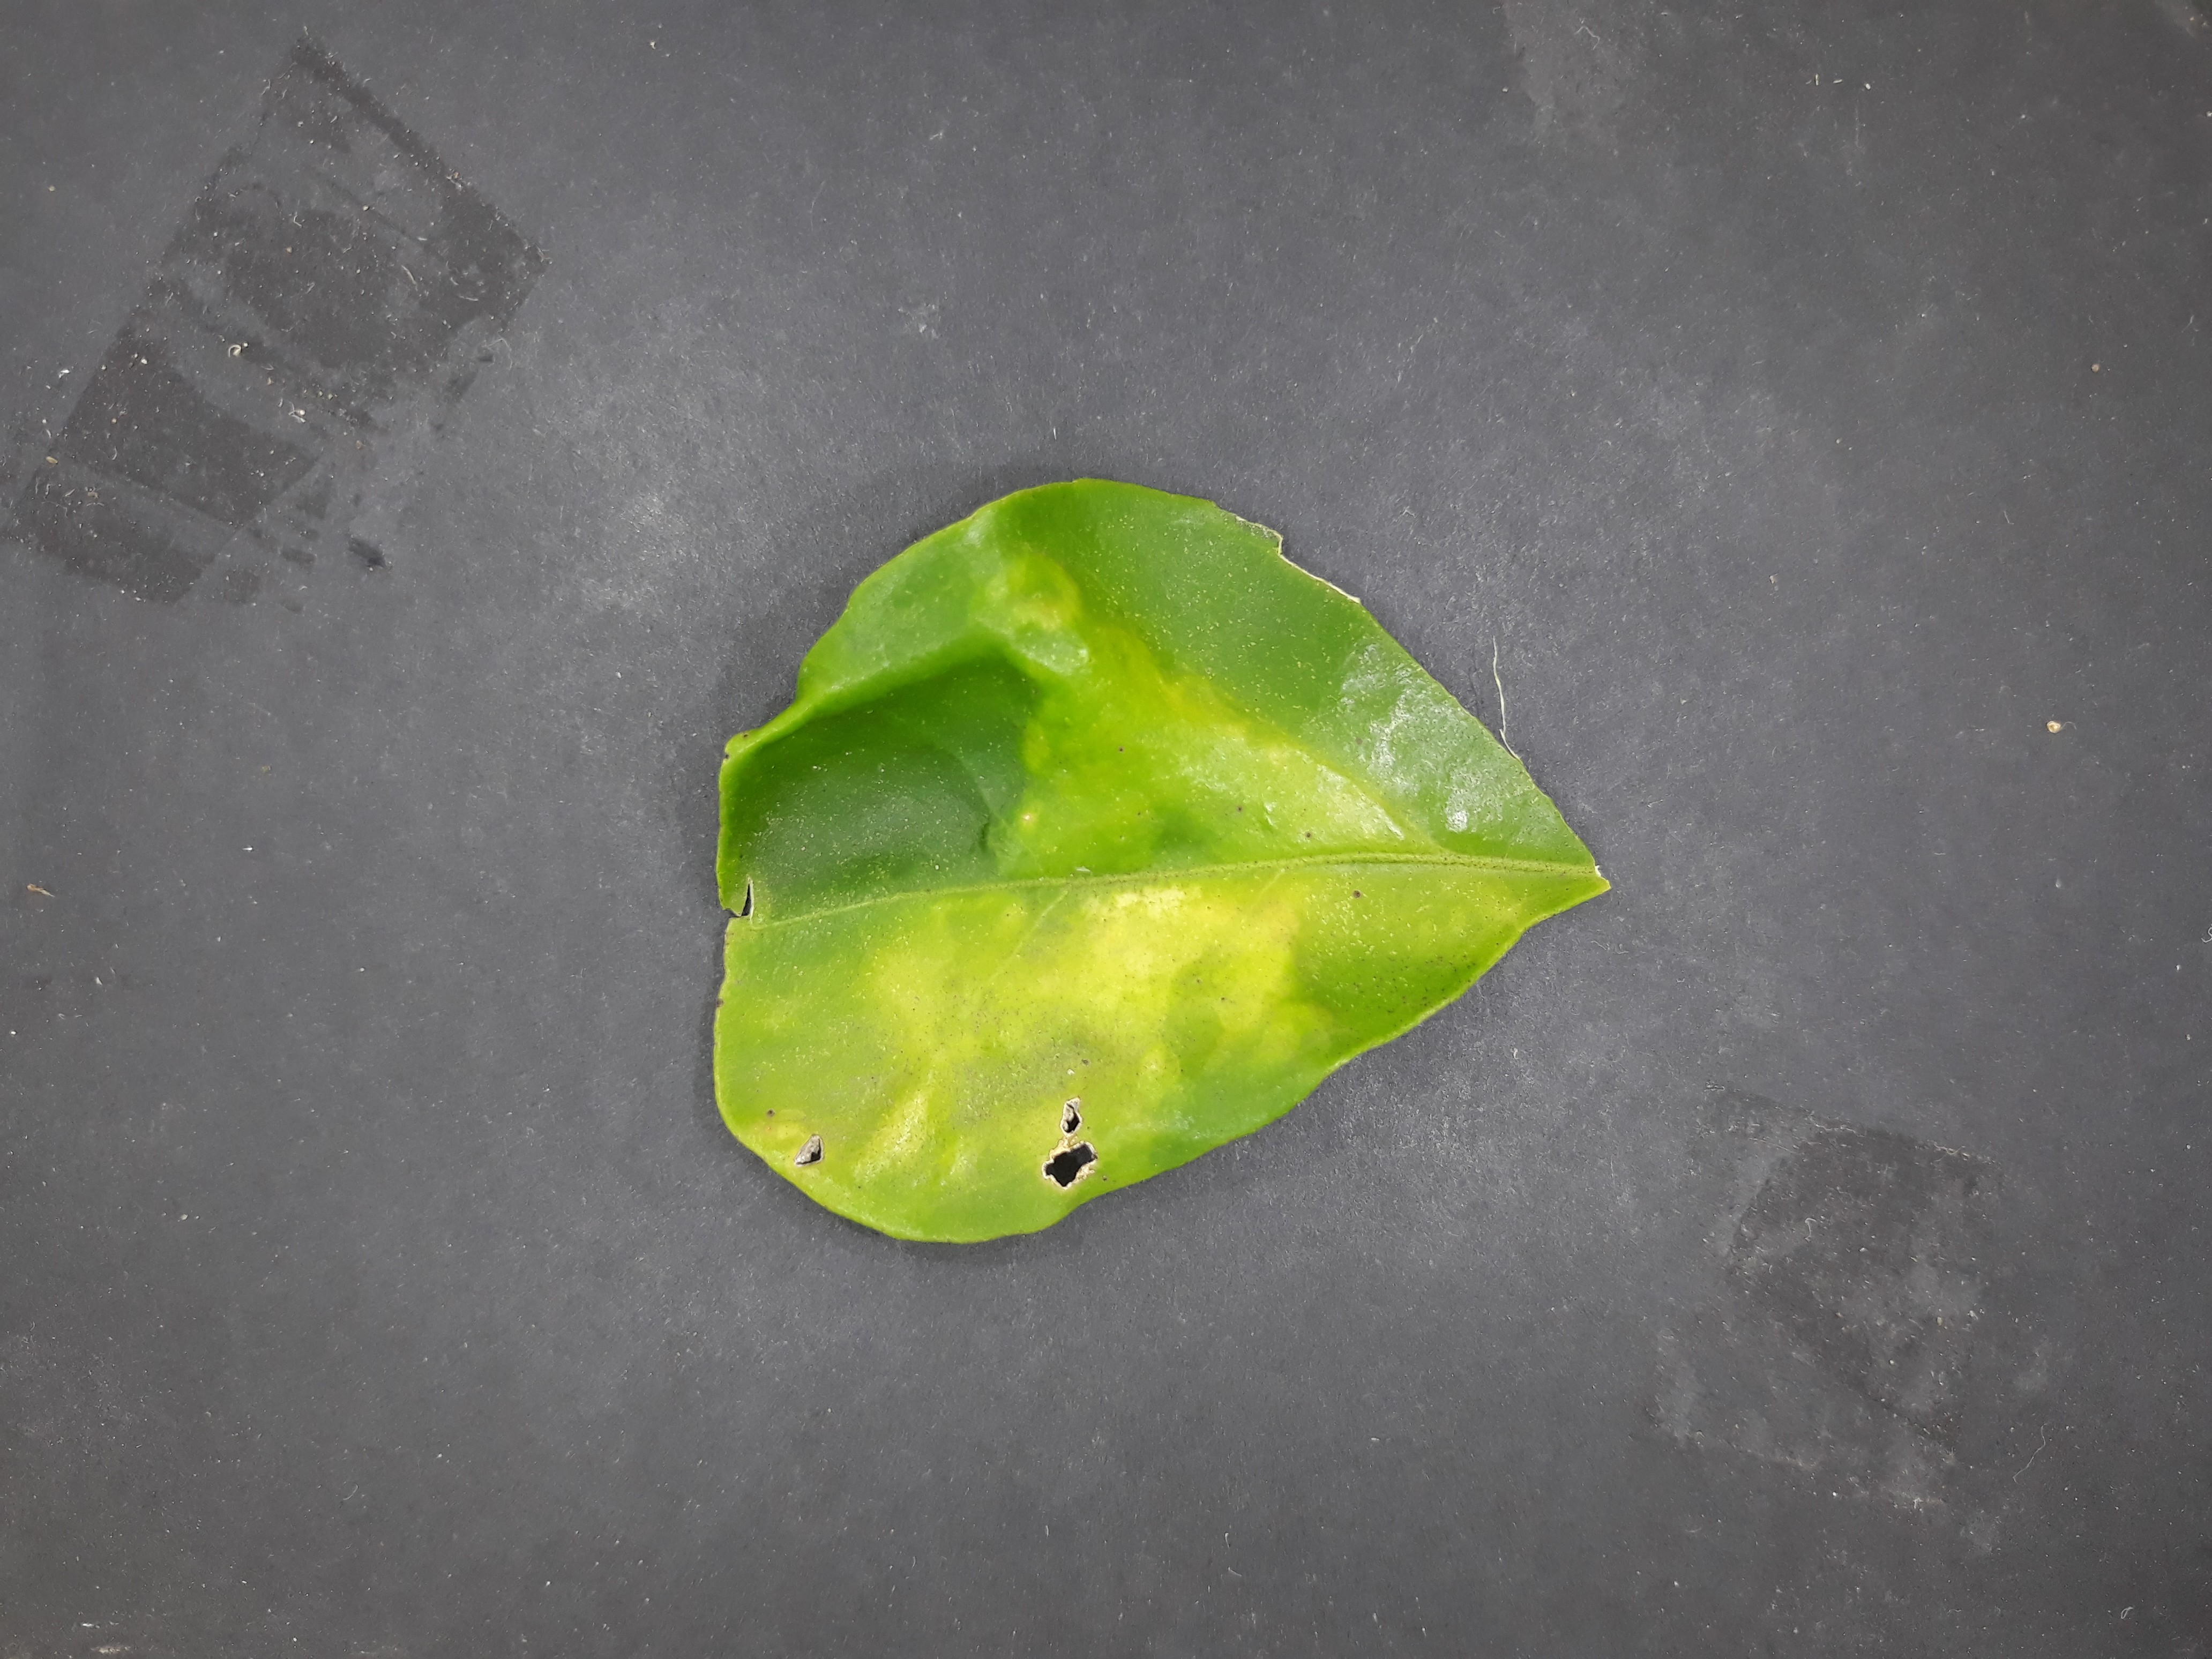
Label: Citrus_leafminer